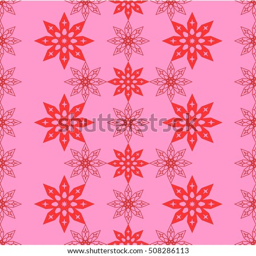
the pattern with the the snowflake .